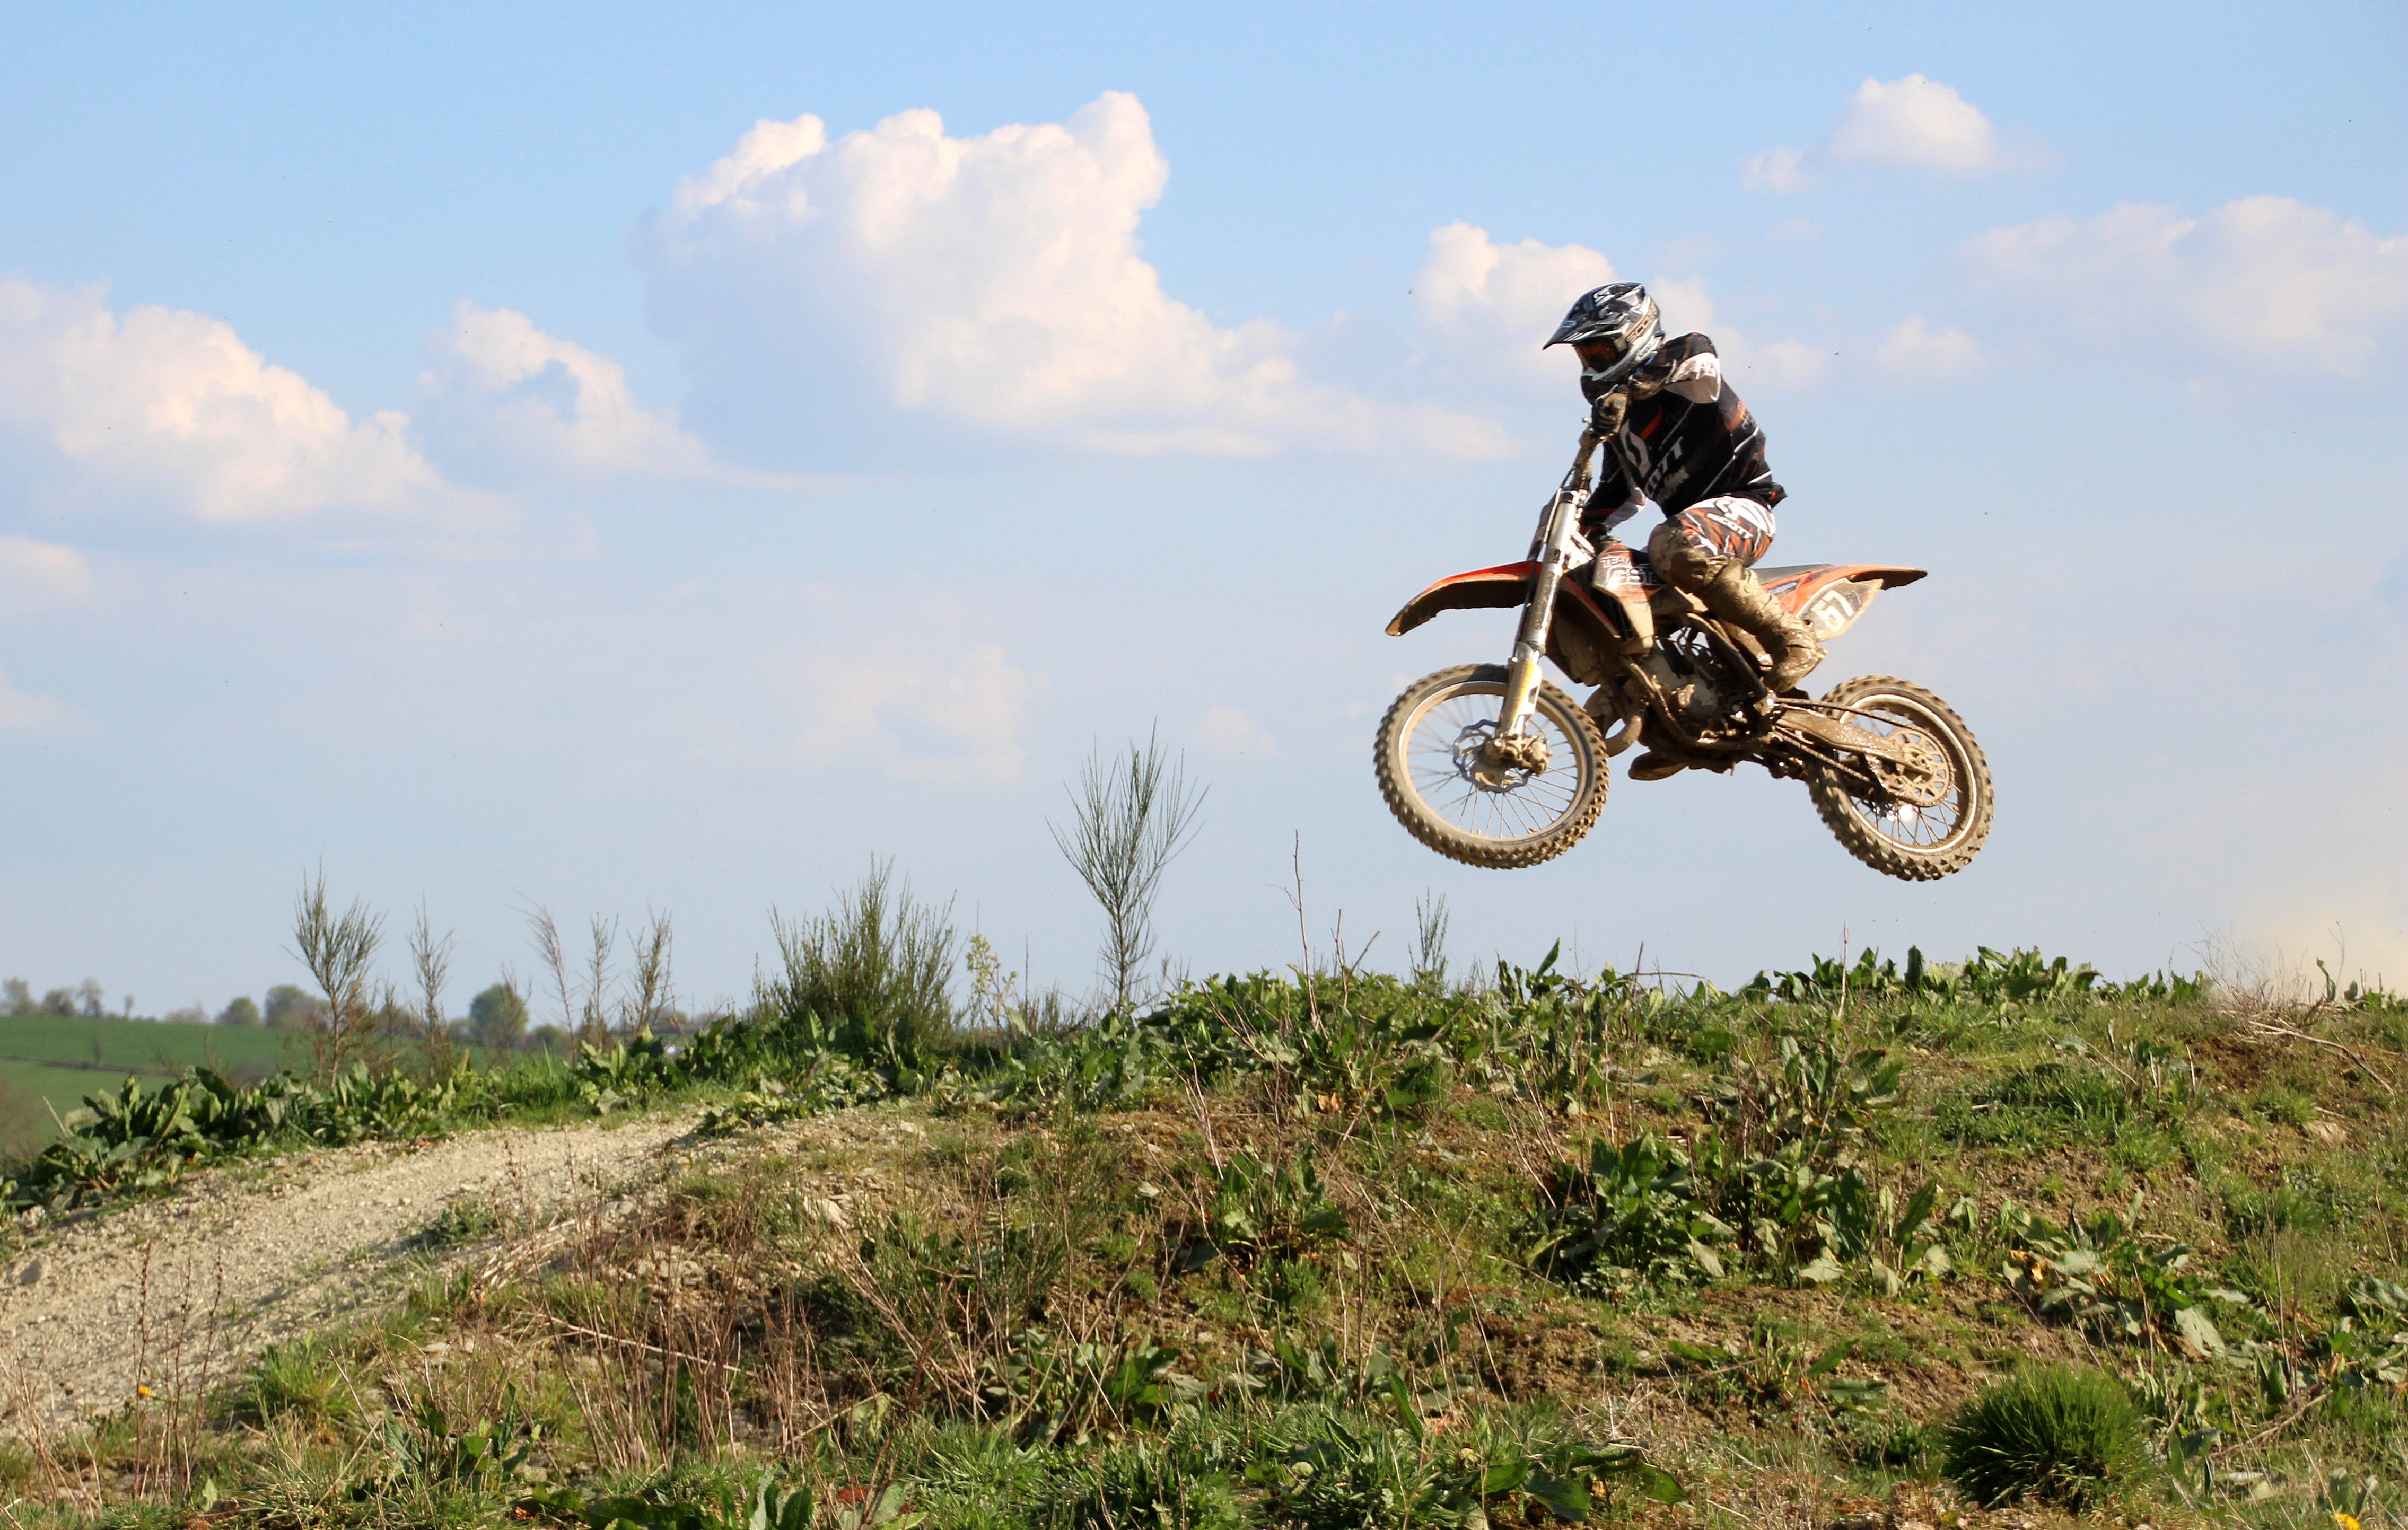
sport, jump, vehicle, motorcycle, motocross, training, soil, cross, extreme sport, race, power, sports, racing, dusty, driver, motorsport, mountain biking, freestyle motocross, motocross ride, motorcycle sport, in the free, motorcycle racing, dry earth